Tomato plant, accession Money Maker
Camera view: tilt-top (135 deg); turntable rotation: 60 degrees
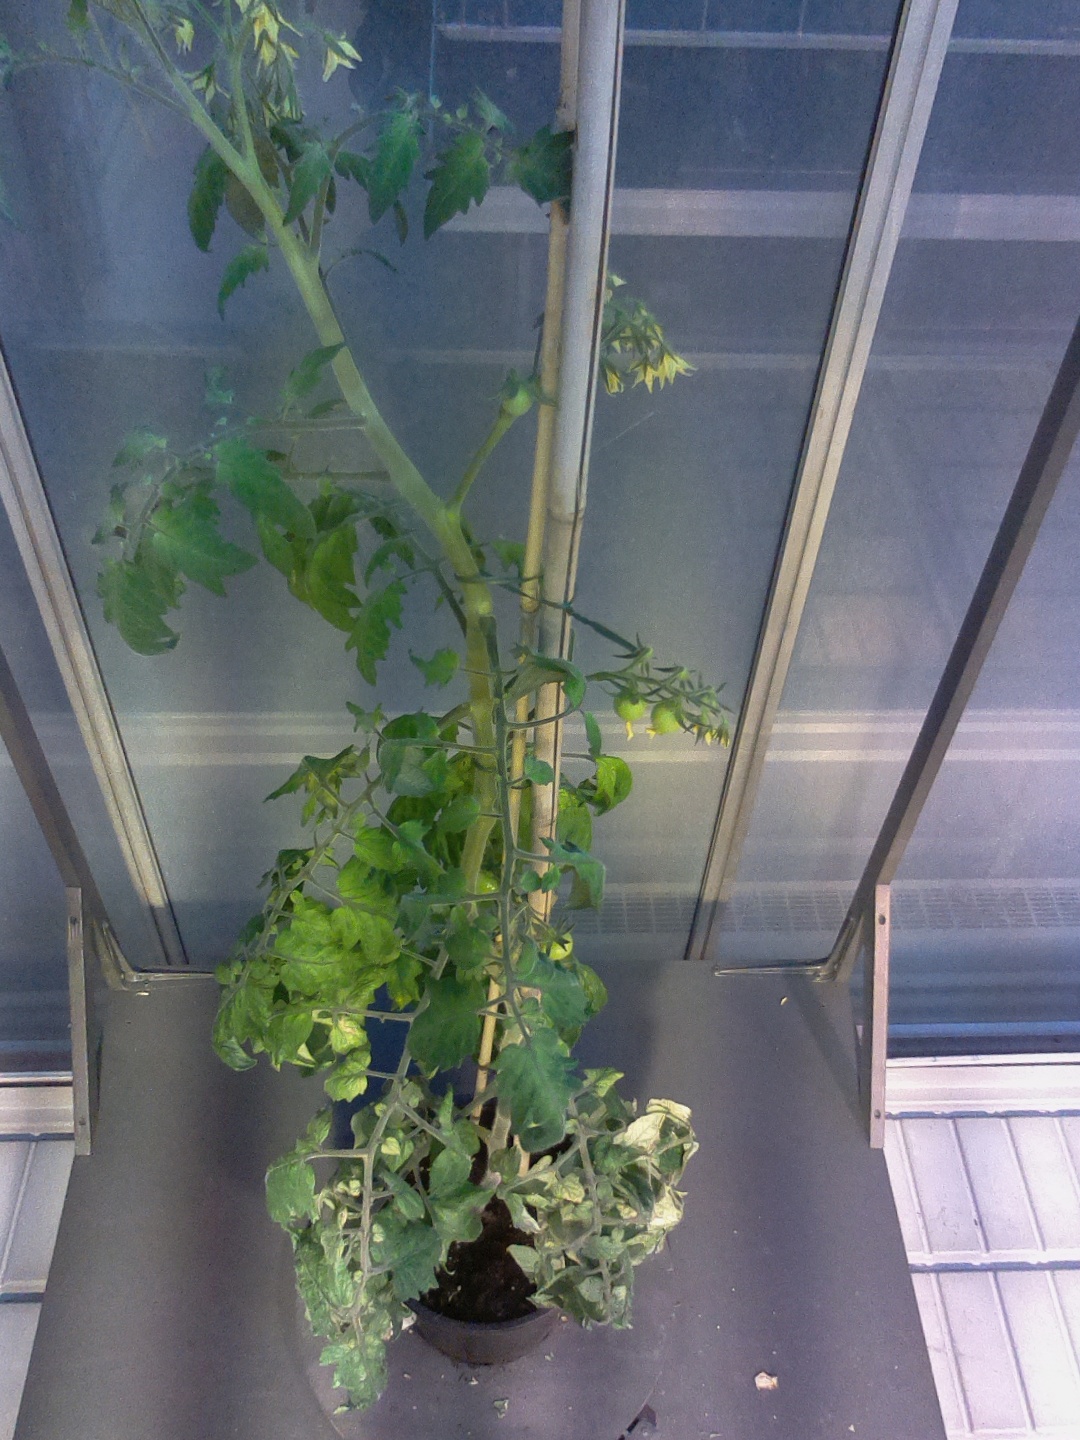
BBCH growth stage 70: Fruits at the main stem or branches visibles